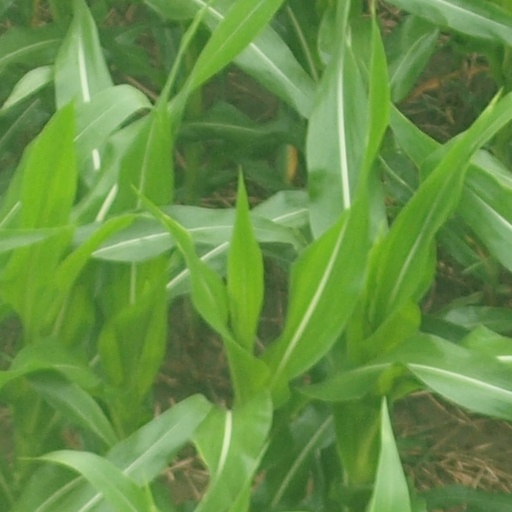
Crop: maize; corn